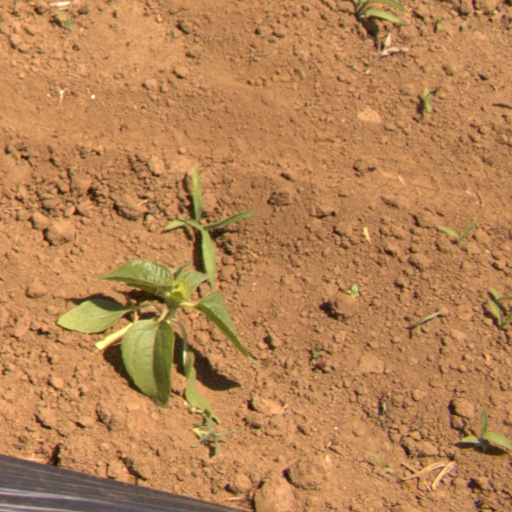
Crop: Jerusalem artichoke